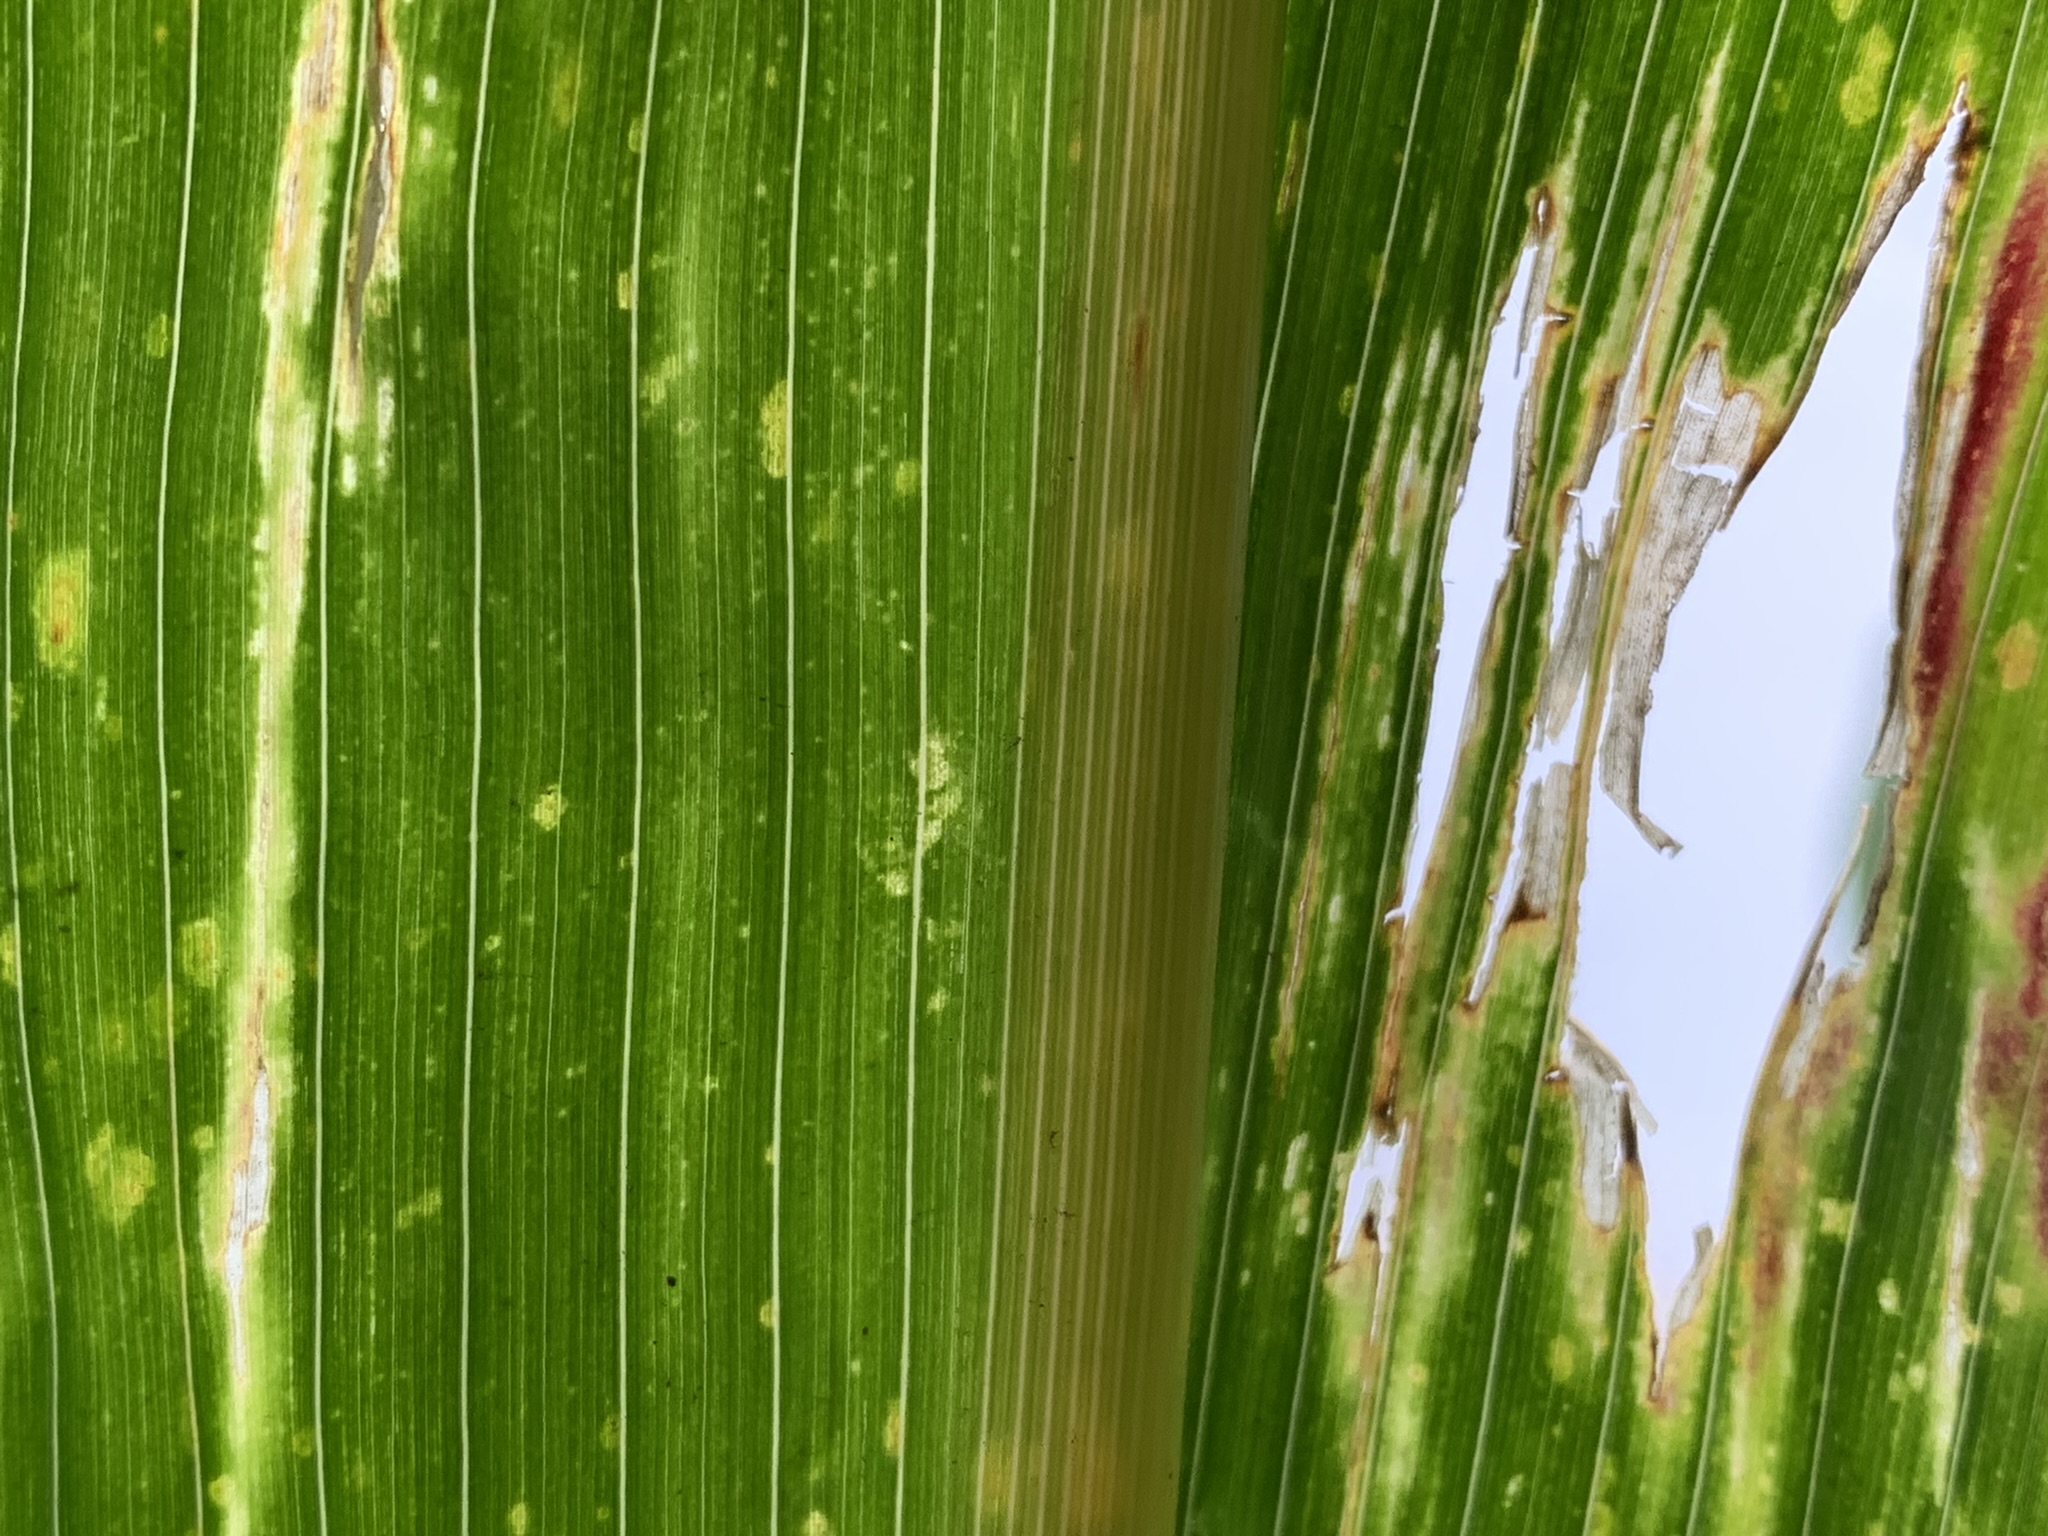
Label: MLN